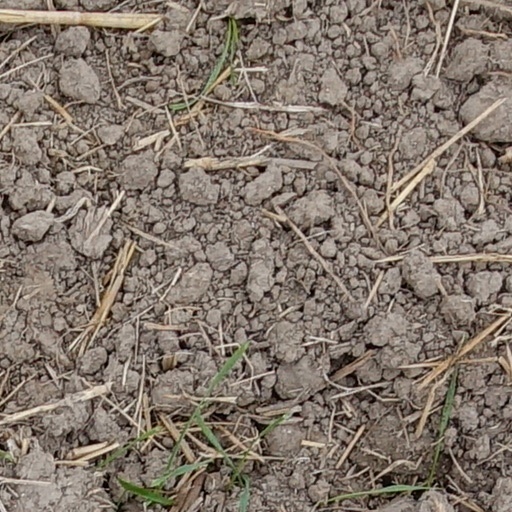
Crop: wheat